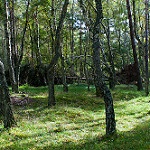
Label: forest